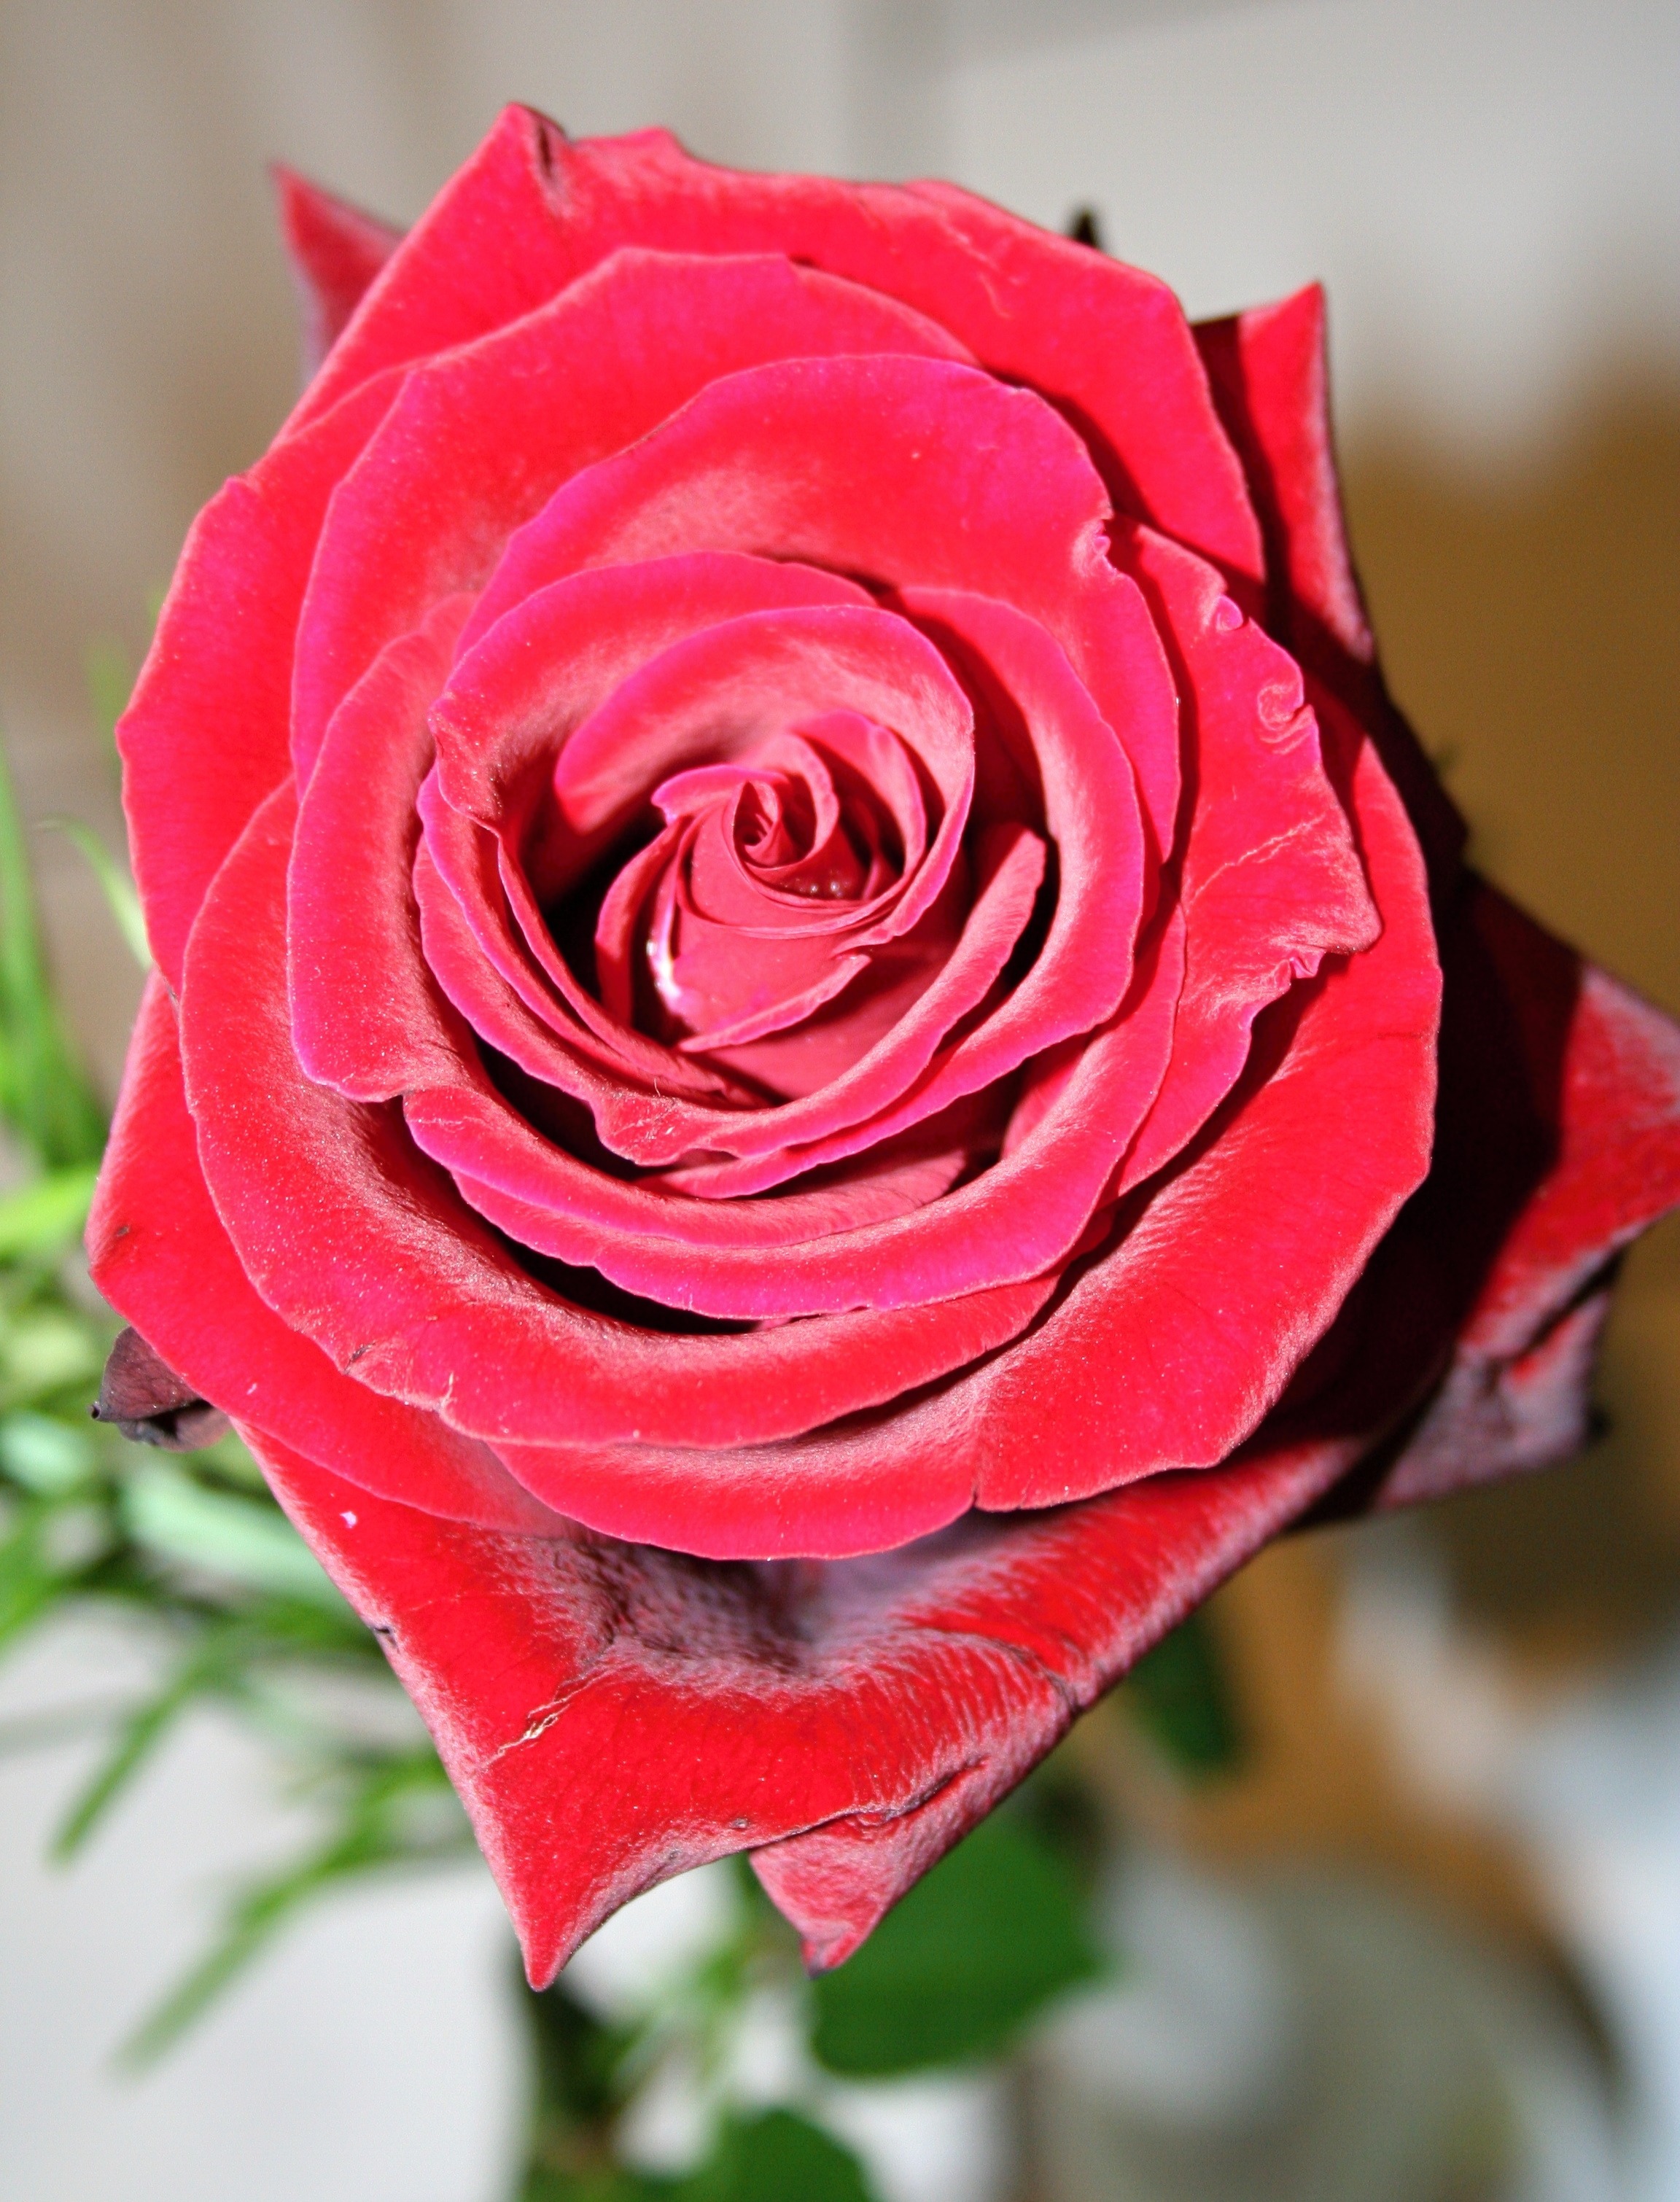
nature, plant, flower, petal, love, rose, decoration, red, macro, garden, pink, flora, red rose, arrangement, close up, roses, valentine, bouquet of flowers, floribunda, macro photography, rose blooms, flowering plant, garden roses, rose family, floristisch, land plant, rosa centifolia, rose order